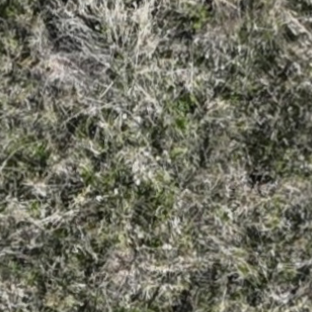
Month: october